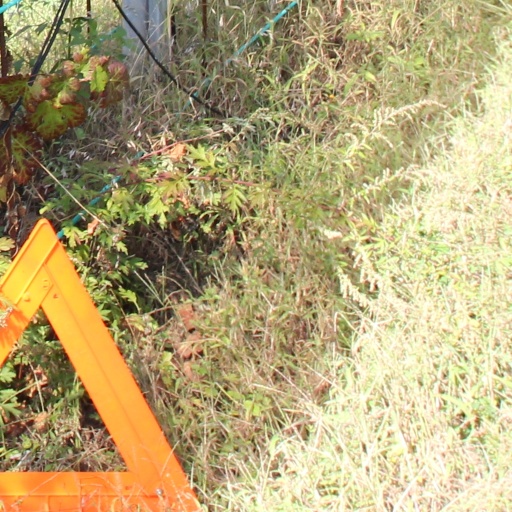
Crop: grape